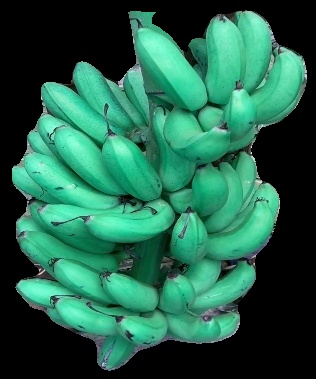
Variety: rasbale
Grade: grade1